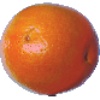
Label: tangelo